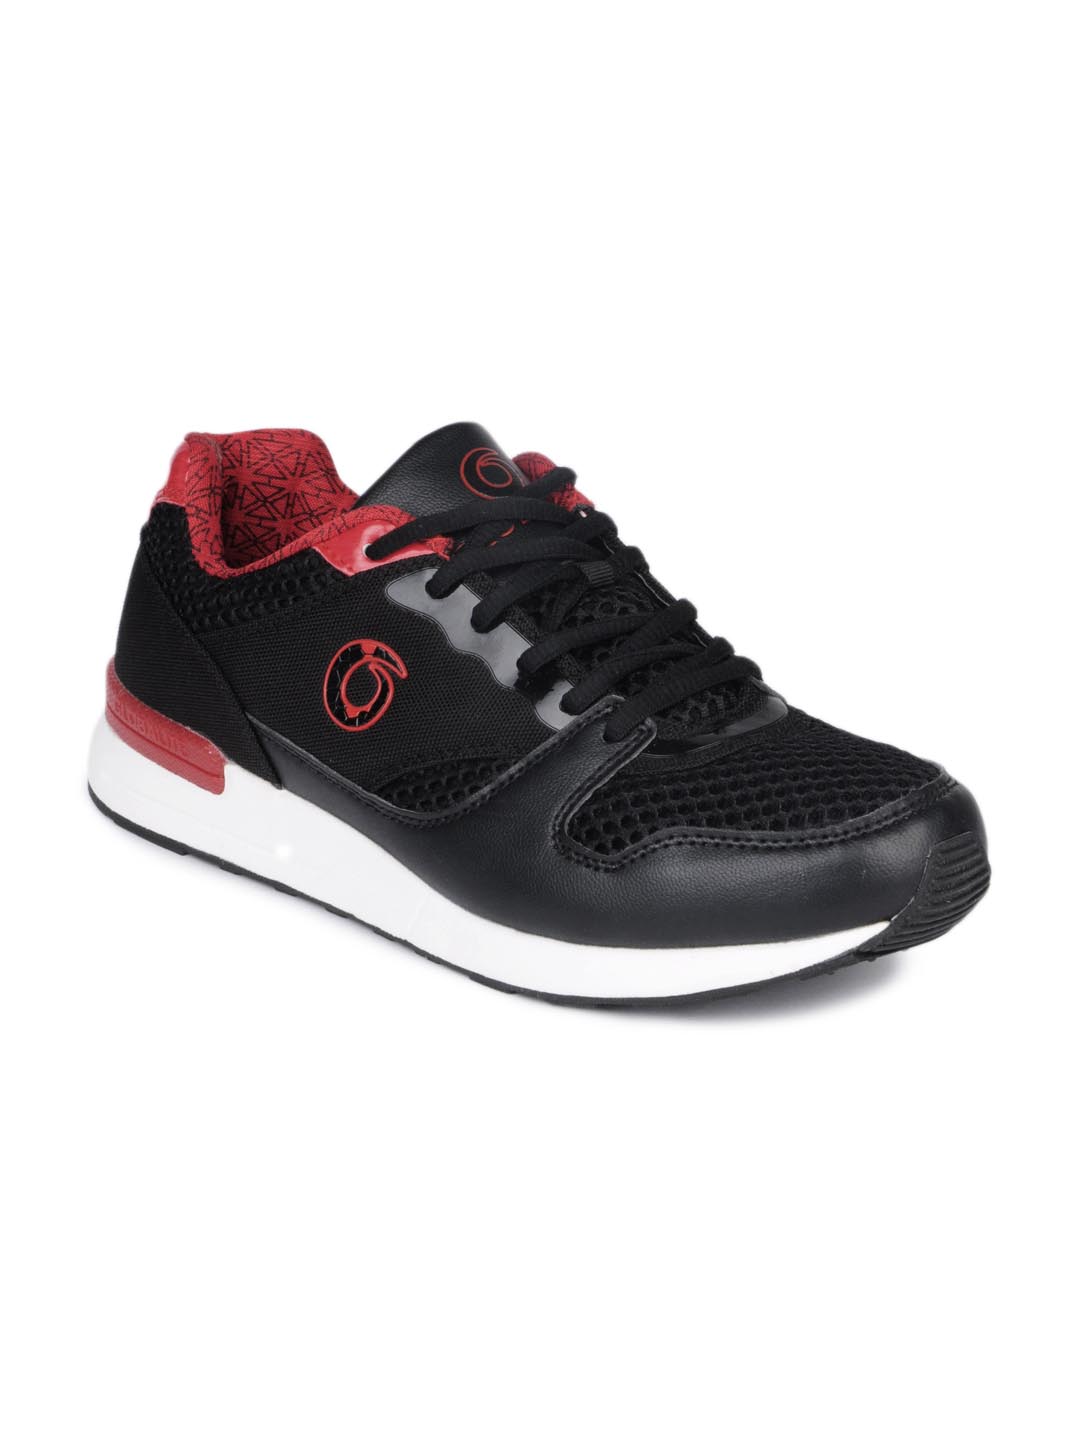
Globalite Men Black Tracker Shoes
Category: Footwear / Shoes / Casual Shoes
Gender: Men
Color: Black
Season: Summer 2010
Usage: Casual